Bracketing

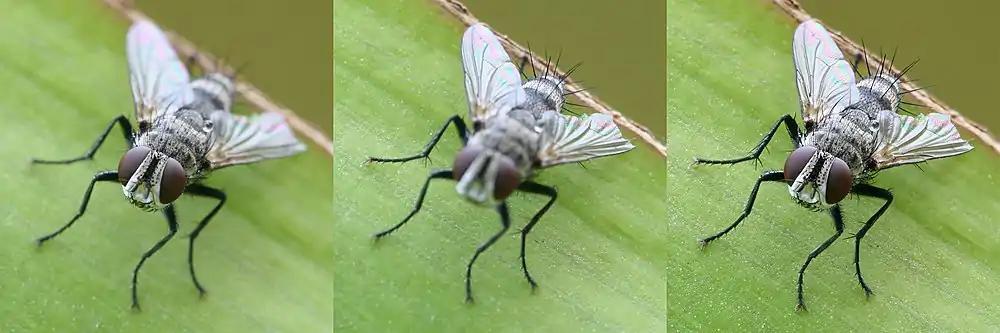
A series of images demonstrating a focus bracket. The image on the left shows a single shot taken at 10 with the features of the fly closest to the camera. The center image shows the features farthest from the camera. The image on the right shows focus stacking: a sequence of six incrementally focused images of the fly assembled to make a composite image using CombineZM.

Focus bracketing is useful in situations with limited depth of field, such as macro photography, where one may want to make a series of exposures with different positions of the focal plane and then choose the one in which the largest portion of the subject is in focus, or combine the in-focus portions of multiple exposures digitally (focus stacking). Usually this involves the use of software with unsharp masking, a filtering algorithm that removes out-of-focus portions of each exposure. The in-focus portions are then "stacked"; combined into a single image. Focus stacking is challenging, in that the subject (as in all brackets) must stay still and that as the focal point changes, the magnification (and position) of the images change. This must then be corrected in a suitable application by transforming the image.